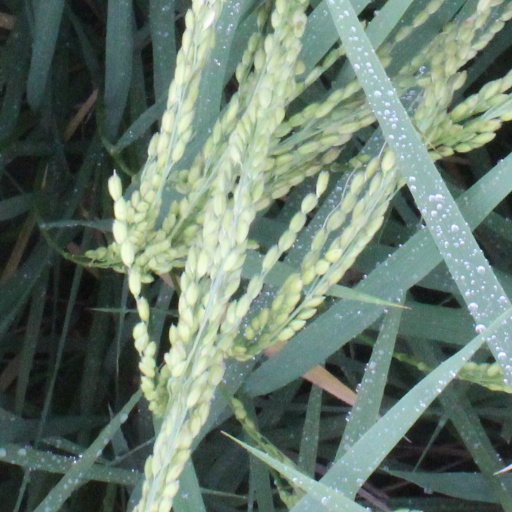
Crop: rice